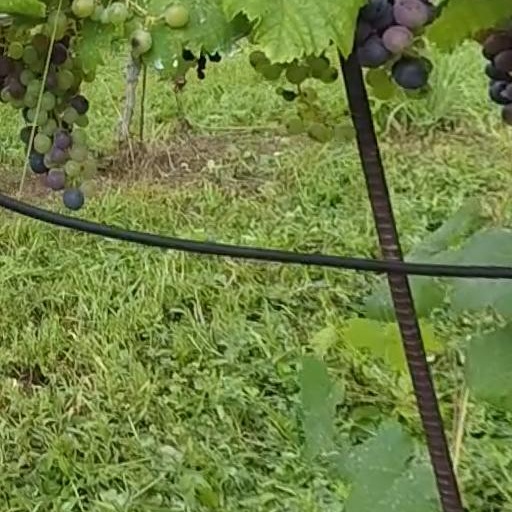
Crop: grape